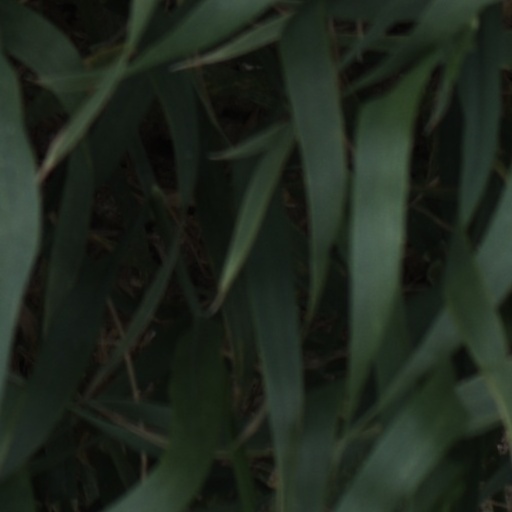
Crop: wheat